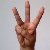
The image shows a hand gesture representing the letter 'W' in Indian Sign Language.